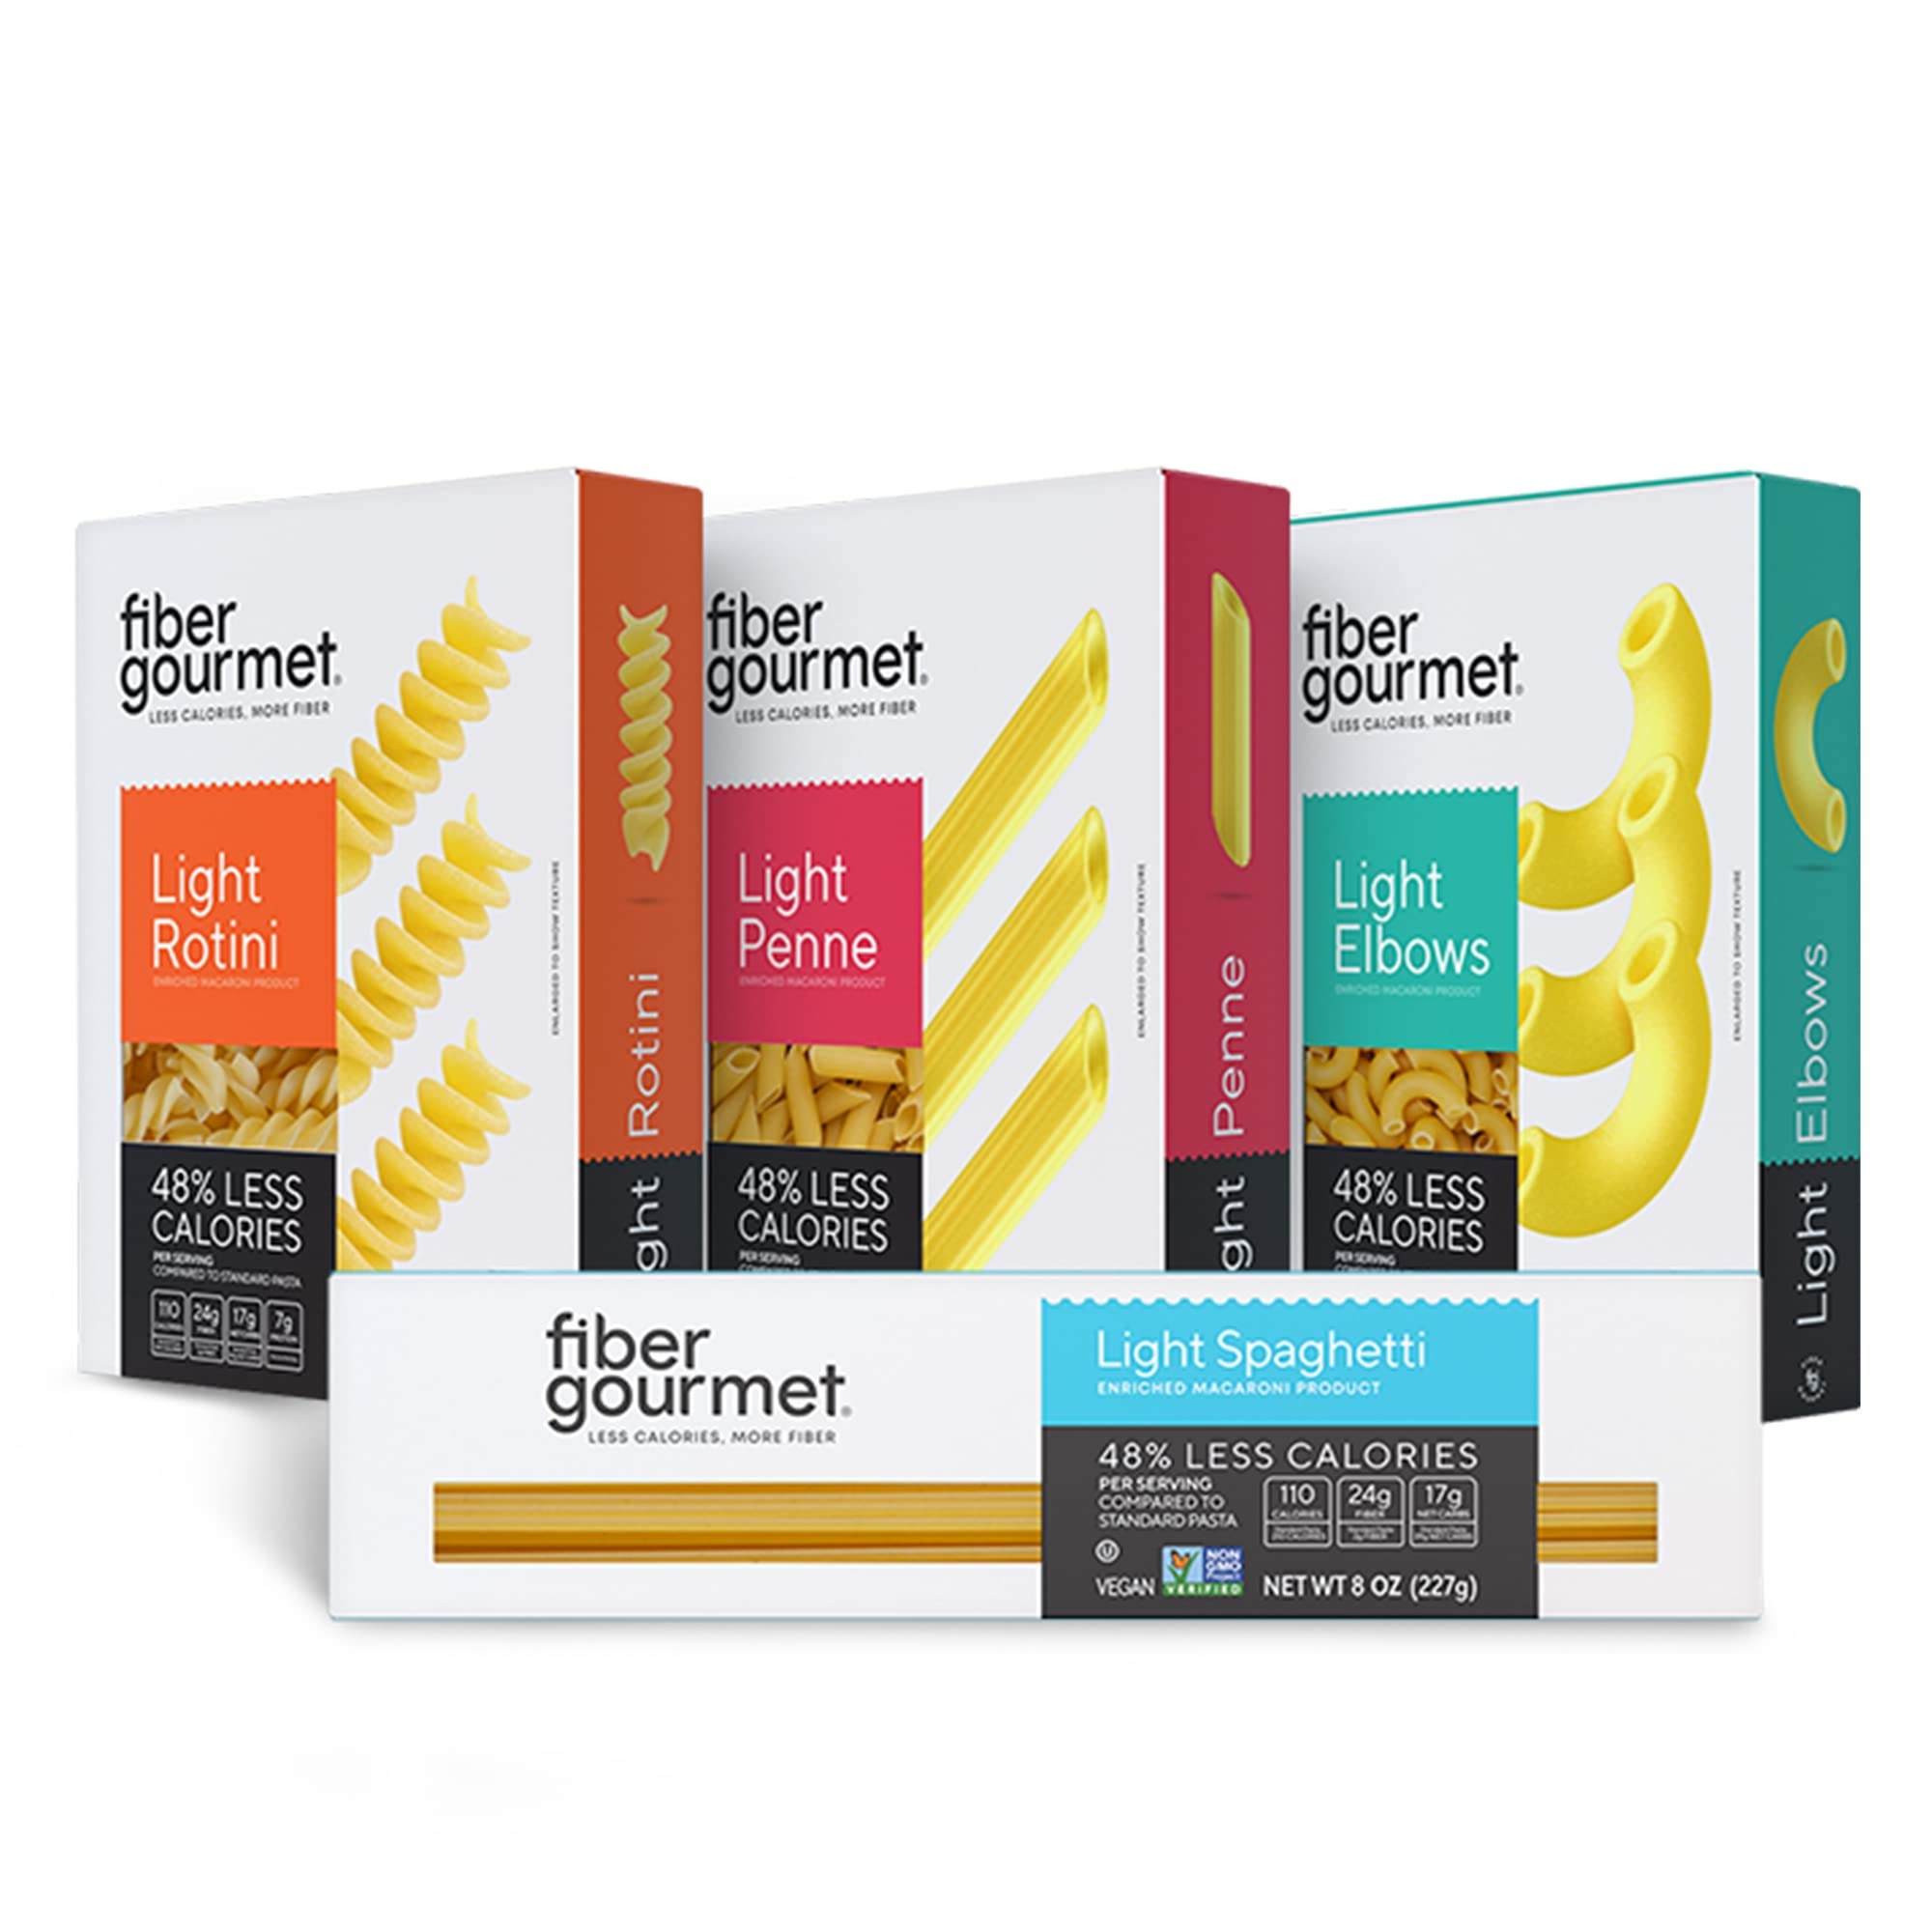
Item Name: Fiber Gourmet Pasta Variety Pack – 8oz Boxes of Spaghetti, Rotini, Penne, Elbows – Low Carb, Low Calorie Pasta, High Fiber, Non-GMO, Kosher, Vegan – Made in Italy (4 Pack)
Bullet Point 1: Guilt-Free Wholesome Goodness - Enjoy the pleasure of flavorful, fiber-rich, pasta noodles that contains nearly half the calories of regular pasta. You won't be able to tell the difference, but your body will.
Bullet Point 2: Healthier Version - Our low carb pasta has the same taste, texture, and smell as regular pasta, but with an incredibly low-calorie count - 48% less calories compared to standard pasta!
Bullet Point 3: Patented Technology - We developed a formula that adds zero-calorie fiber starch to ordinary products. This creates a healthy and low net carb pasta option.
Bullet Point 4: Women Owned - For years, our family has been focused on providing our customers with delicious products that mothers can feel good about feeding their children. Our company is certified women-owned by the NWBOC.
Bullet Point 5: What You'll Get - Each bulk pasta order comes with 4 x 8oz boxes of Spaghetti, Rotini, Penne, Elbows - pastas made healthier through science. Prep your favorite pasta recipes in no time with Fiber Gourmet.
Product Description: Fiber Gourmet Pasta Variety Pack contains four 8 oz (227 g) boxes of fiber enriched pastas: Spaghetti, Rotini, Penne, Elbows. Your favorite pastas made healthier with 48% less calories per serving compared to standard pasta. Carefully made using premium ingredients and manufactured in Italy. Enjoy your favorite Italian delicacies with our light and wholesome elbow pasta. INGREDIENTS: SPAGHETTI Ingredients: Enriched Durum Semolina (Durum Semolina, Niacin, Iron, Thiamine Mononitrate, Riboflavin, Folic Acid), Modified Wheat Starch, and Wheat Gluten ROTINI Enriched Durum Semolina (Durum Semolina, Niacin, Iron, Thiamine Mononitrate, Riboflavin, Folic Acid), Modified Wheat Starch, and Wheat Gluten. PENNE Enriched Durum Semolina (Durum Semolina, Niacin, Iron, Thiamine Mononitrate, Riboflavin, Folic Acid), Modified Wheat Starch, and Wheat Gluten. ELBOW Enriched Durum Semolina (Durum Semolina, Niacin, Iron, Thiamine Mononitrate, Riboflavin, Folic Acid), Modified Wheat Starch, and Wheat Gluten. Contains: Wheat. May contain soy.
Value: 32.0
Unit: Ounce

Price: 31.99